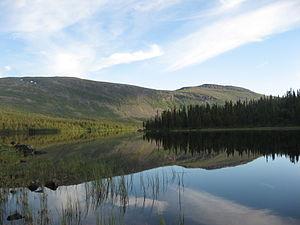
Kungsleden, mot suédois signifiant Voie Royale, est un sentier de trekking d'environ 425 km de longueur, au nord de la Suède.